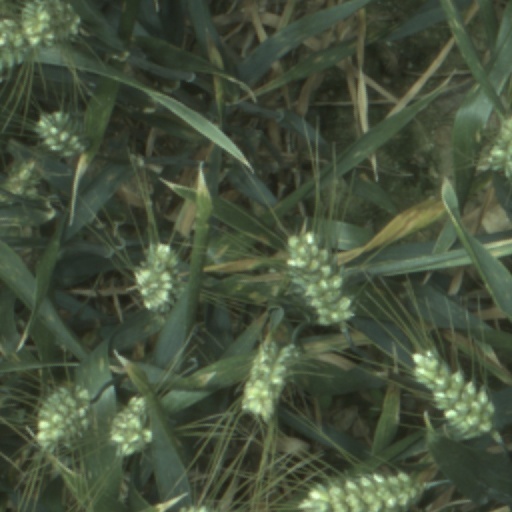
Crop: wheat